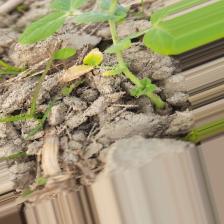
Label: Ascochyta blight